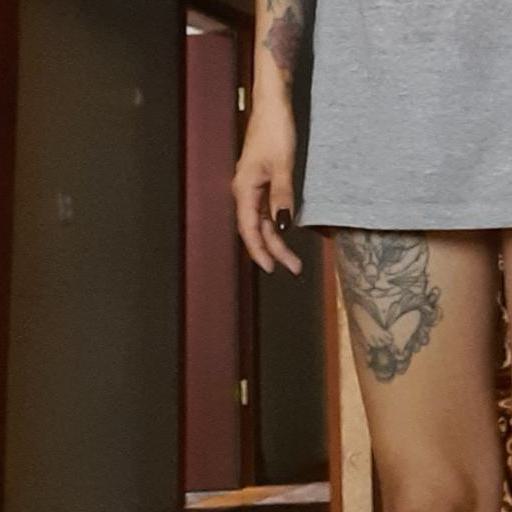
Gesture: no_gesture